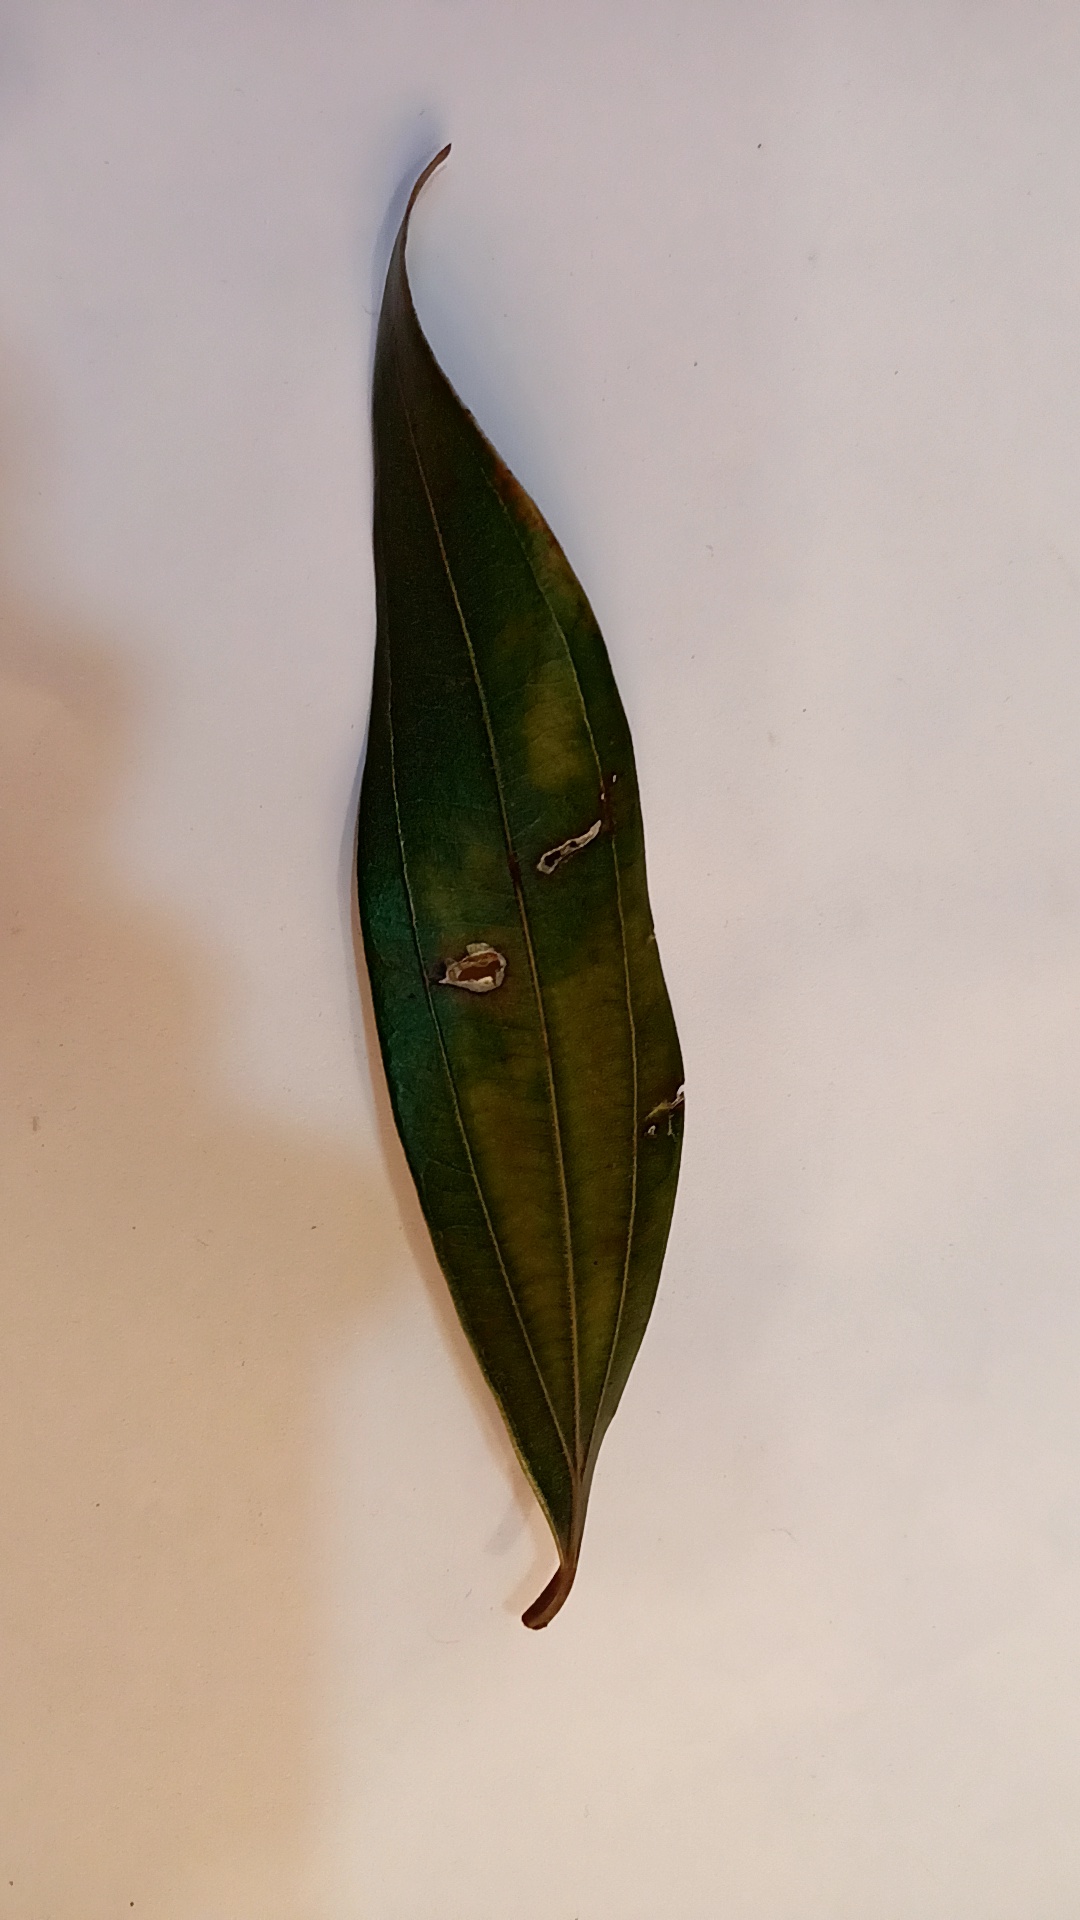
Label: Disease